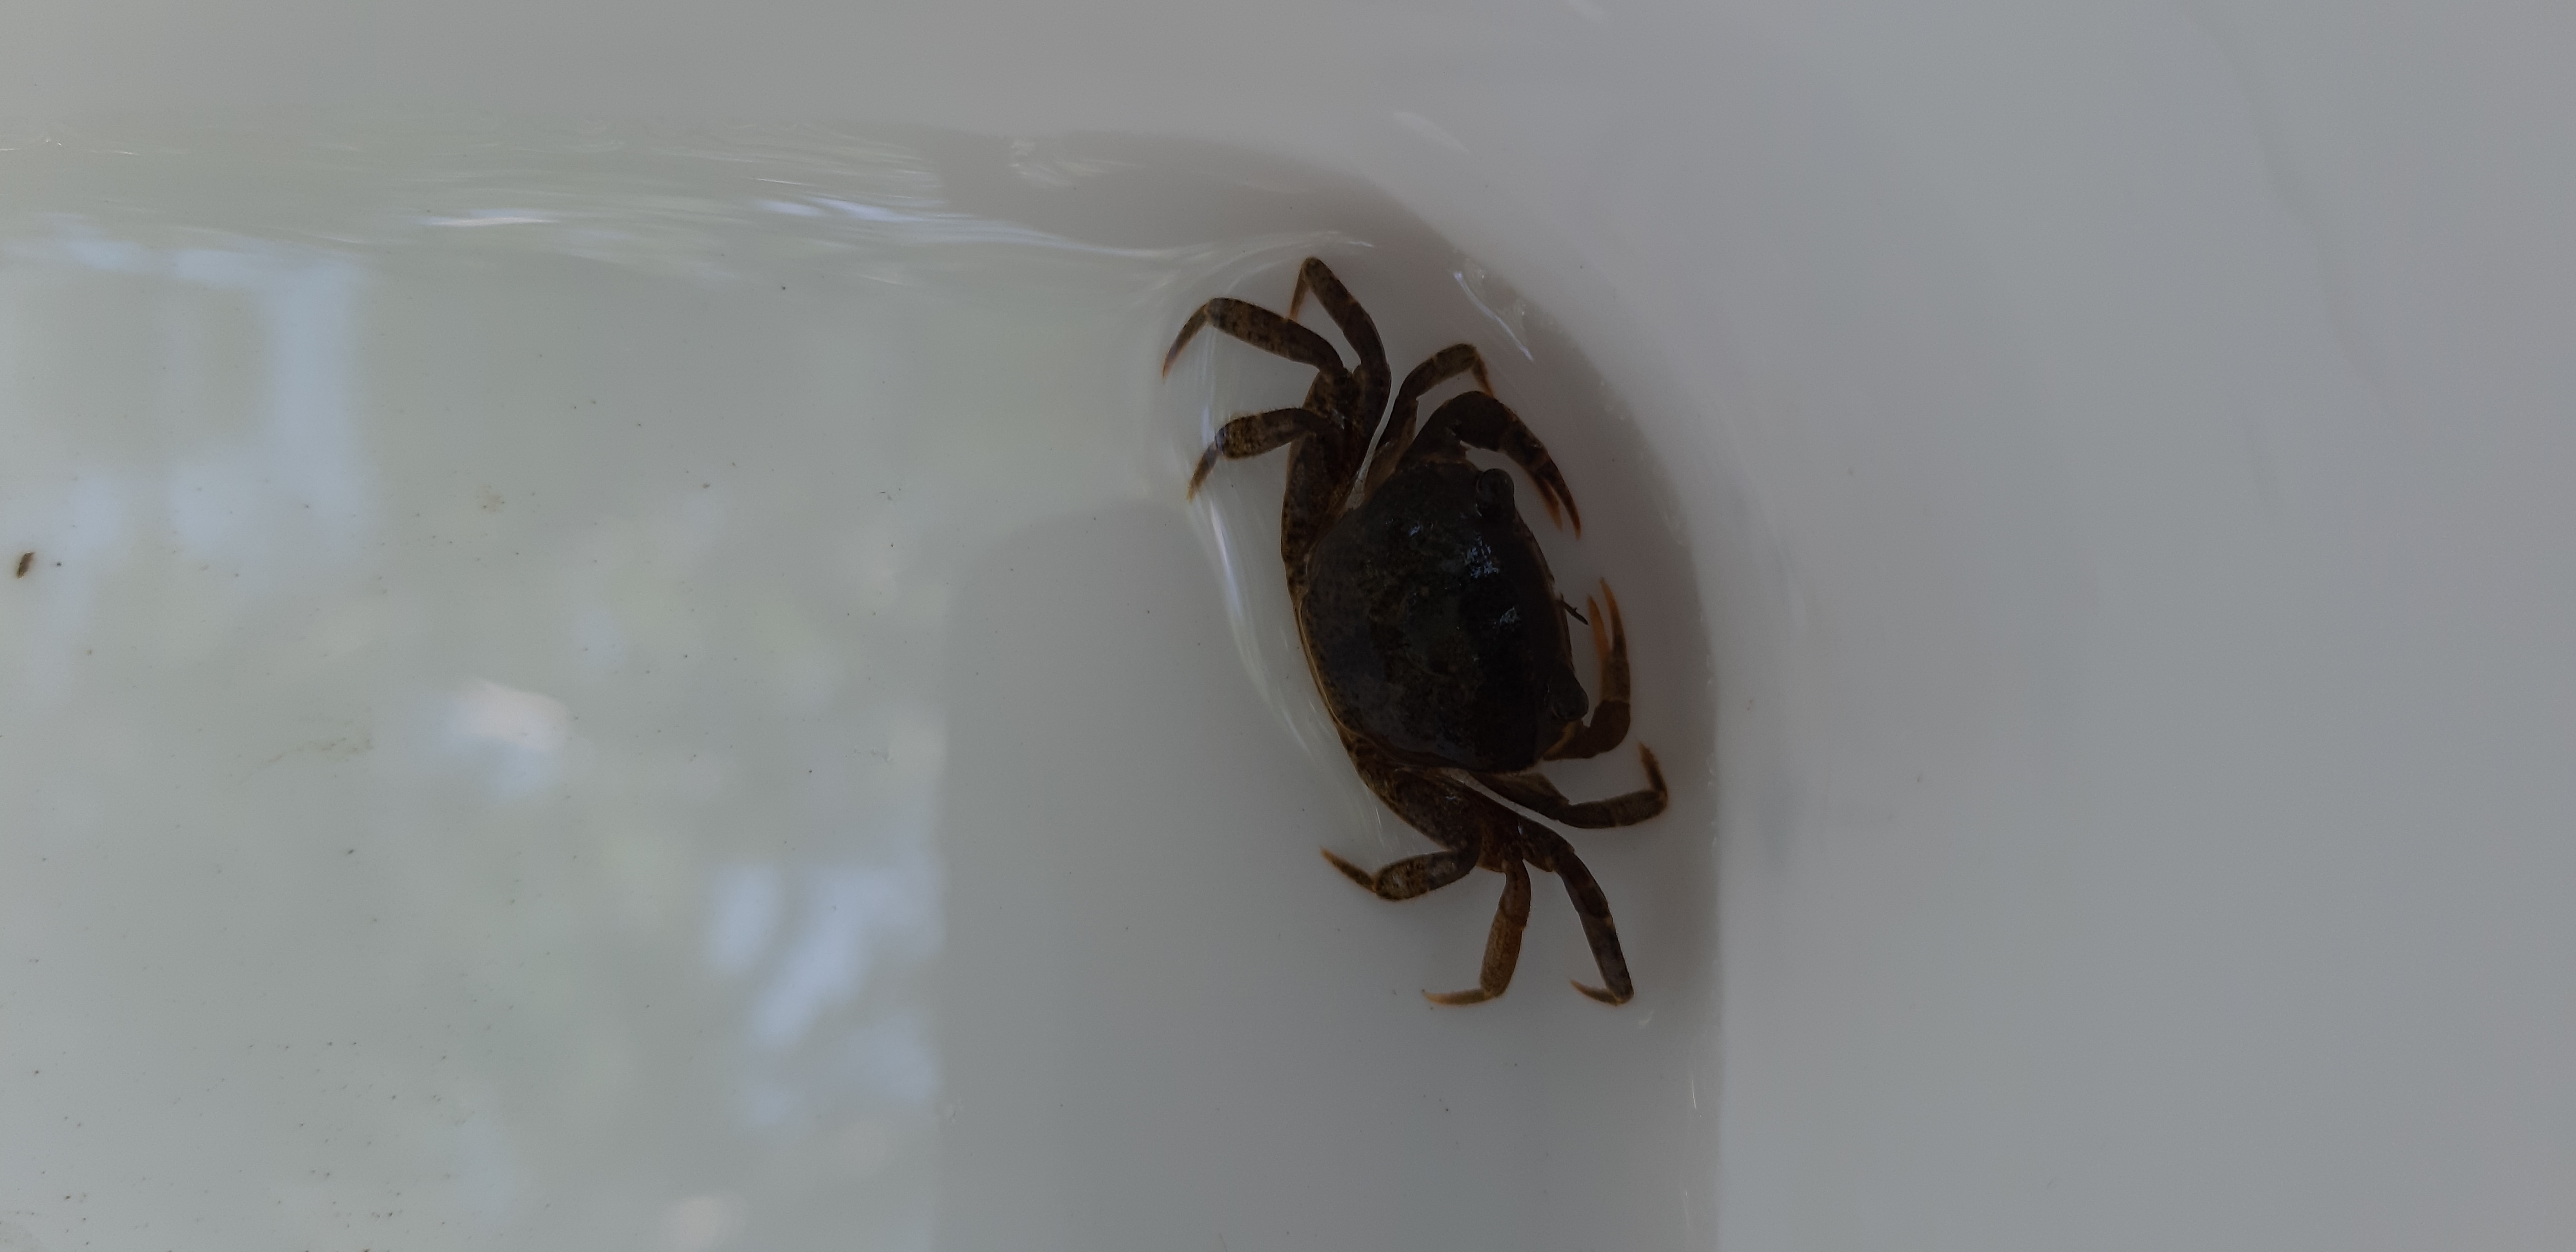
Macroinvertebrate group: crabs_and_shrimps